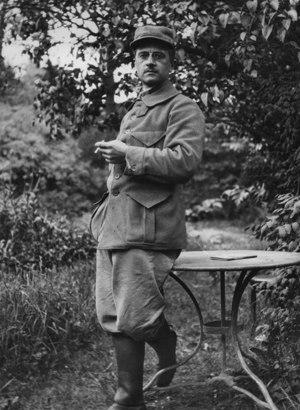
René-Maurice Gattefossé est considéré comme un des pères fondateurs de l'aromathérapie contemporaine : chercheur fécond et compilateur minutieux, il est également l'inventeur du mot « aromathérapie ».